Economy of the Australian Capital Territory

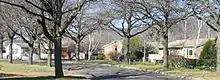
Residential area at Dickson, Australian Capital Territory

According to the Q4 2018 Home Loan Affordability Report by the Real State Institute of Australia (REIA), the "proportion of family income needed to meet average loan repayments" was 20.6% in the ACT, based on a median monthly family income of A$11,817, by the end of 2018. This is a 1.0 percentage point increase from a year before. In comparison to other states and territories, ACT was the "second most affordable jurisdiction to buy", only outperformed by the Northern Territory.